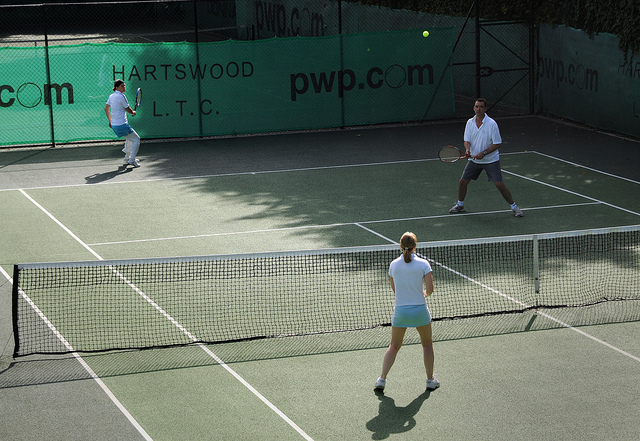
ba người đang thi đấu tennis ở trên sân